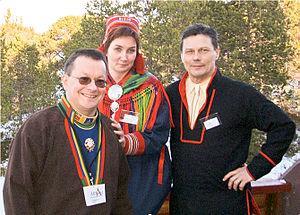
Le Parlement sami de Norvège est une assemblée élue siégeant à Karasjok en Laponie et mise en place en Norvège pour représenter et traiter des affaires concernant les Samis en Norvège. Le Parlement norvégien, le Storting, a en effet établi que la langue et la culture samies devaient être considérées comme devant recevoir un traitement égal à ceux accordés à la langue et la culture norvégiennes. La minorité ethnique que constitue le peuple sami a été jugée particulière en ce qu'elle ne relève pas d’une immigration récente, mais qu'elle est une composante propre de l’État norvégien au même titre que les Norvégiens.
Les peuples finno-ougriens sont un groupe de peuples d'Europe qui parlent des langues finno-ougriennes, tels les peuples finniques et ougriens. Les langues finno-ougriennes ne sont pas apparentées aux langues indo-européennes telles que, notamment, les langues germaniques parlées par les populations germaniques, les langues slaves parlées par les Slaves et les langues romanes par les peuples romans.